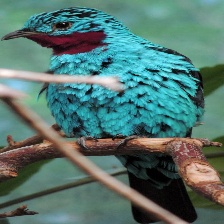
Species: SPANGLED COTINGA
Scientific name: COTINGA CAYANA